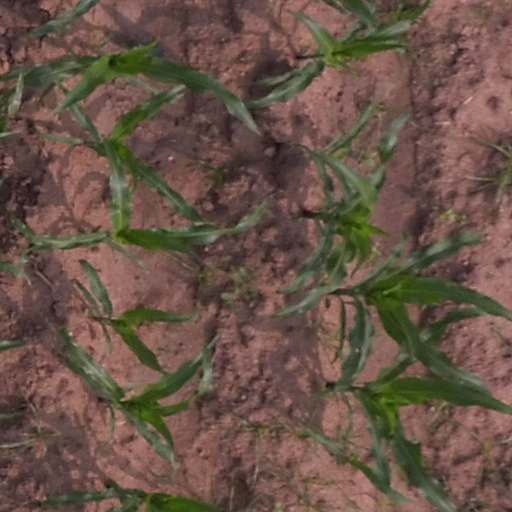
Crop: maize; corn